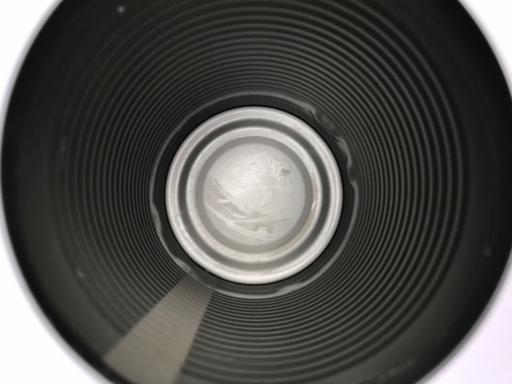
Label: metal